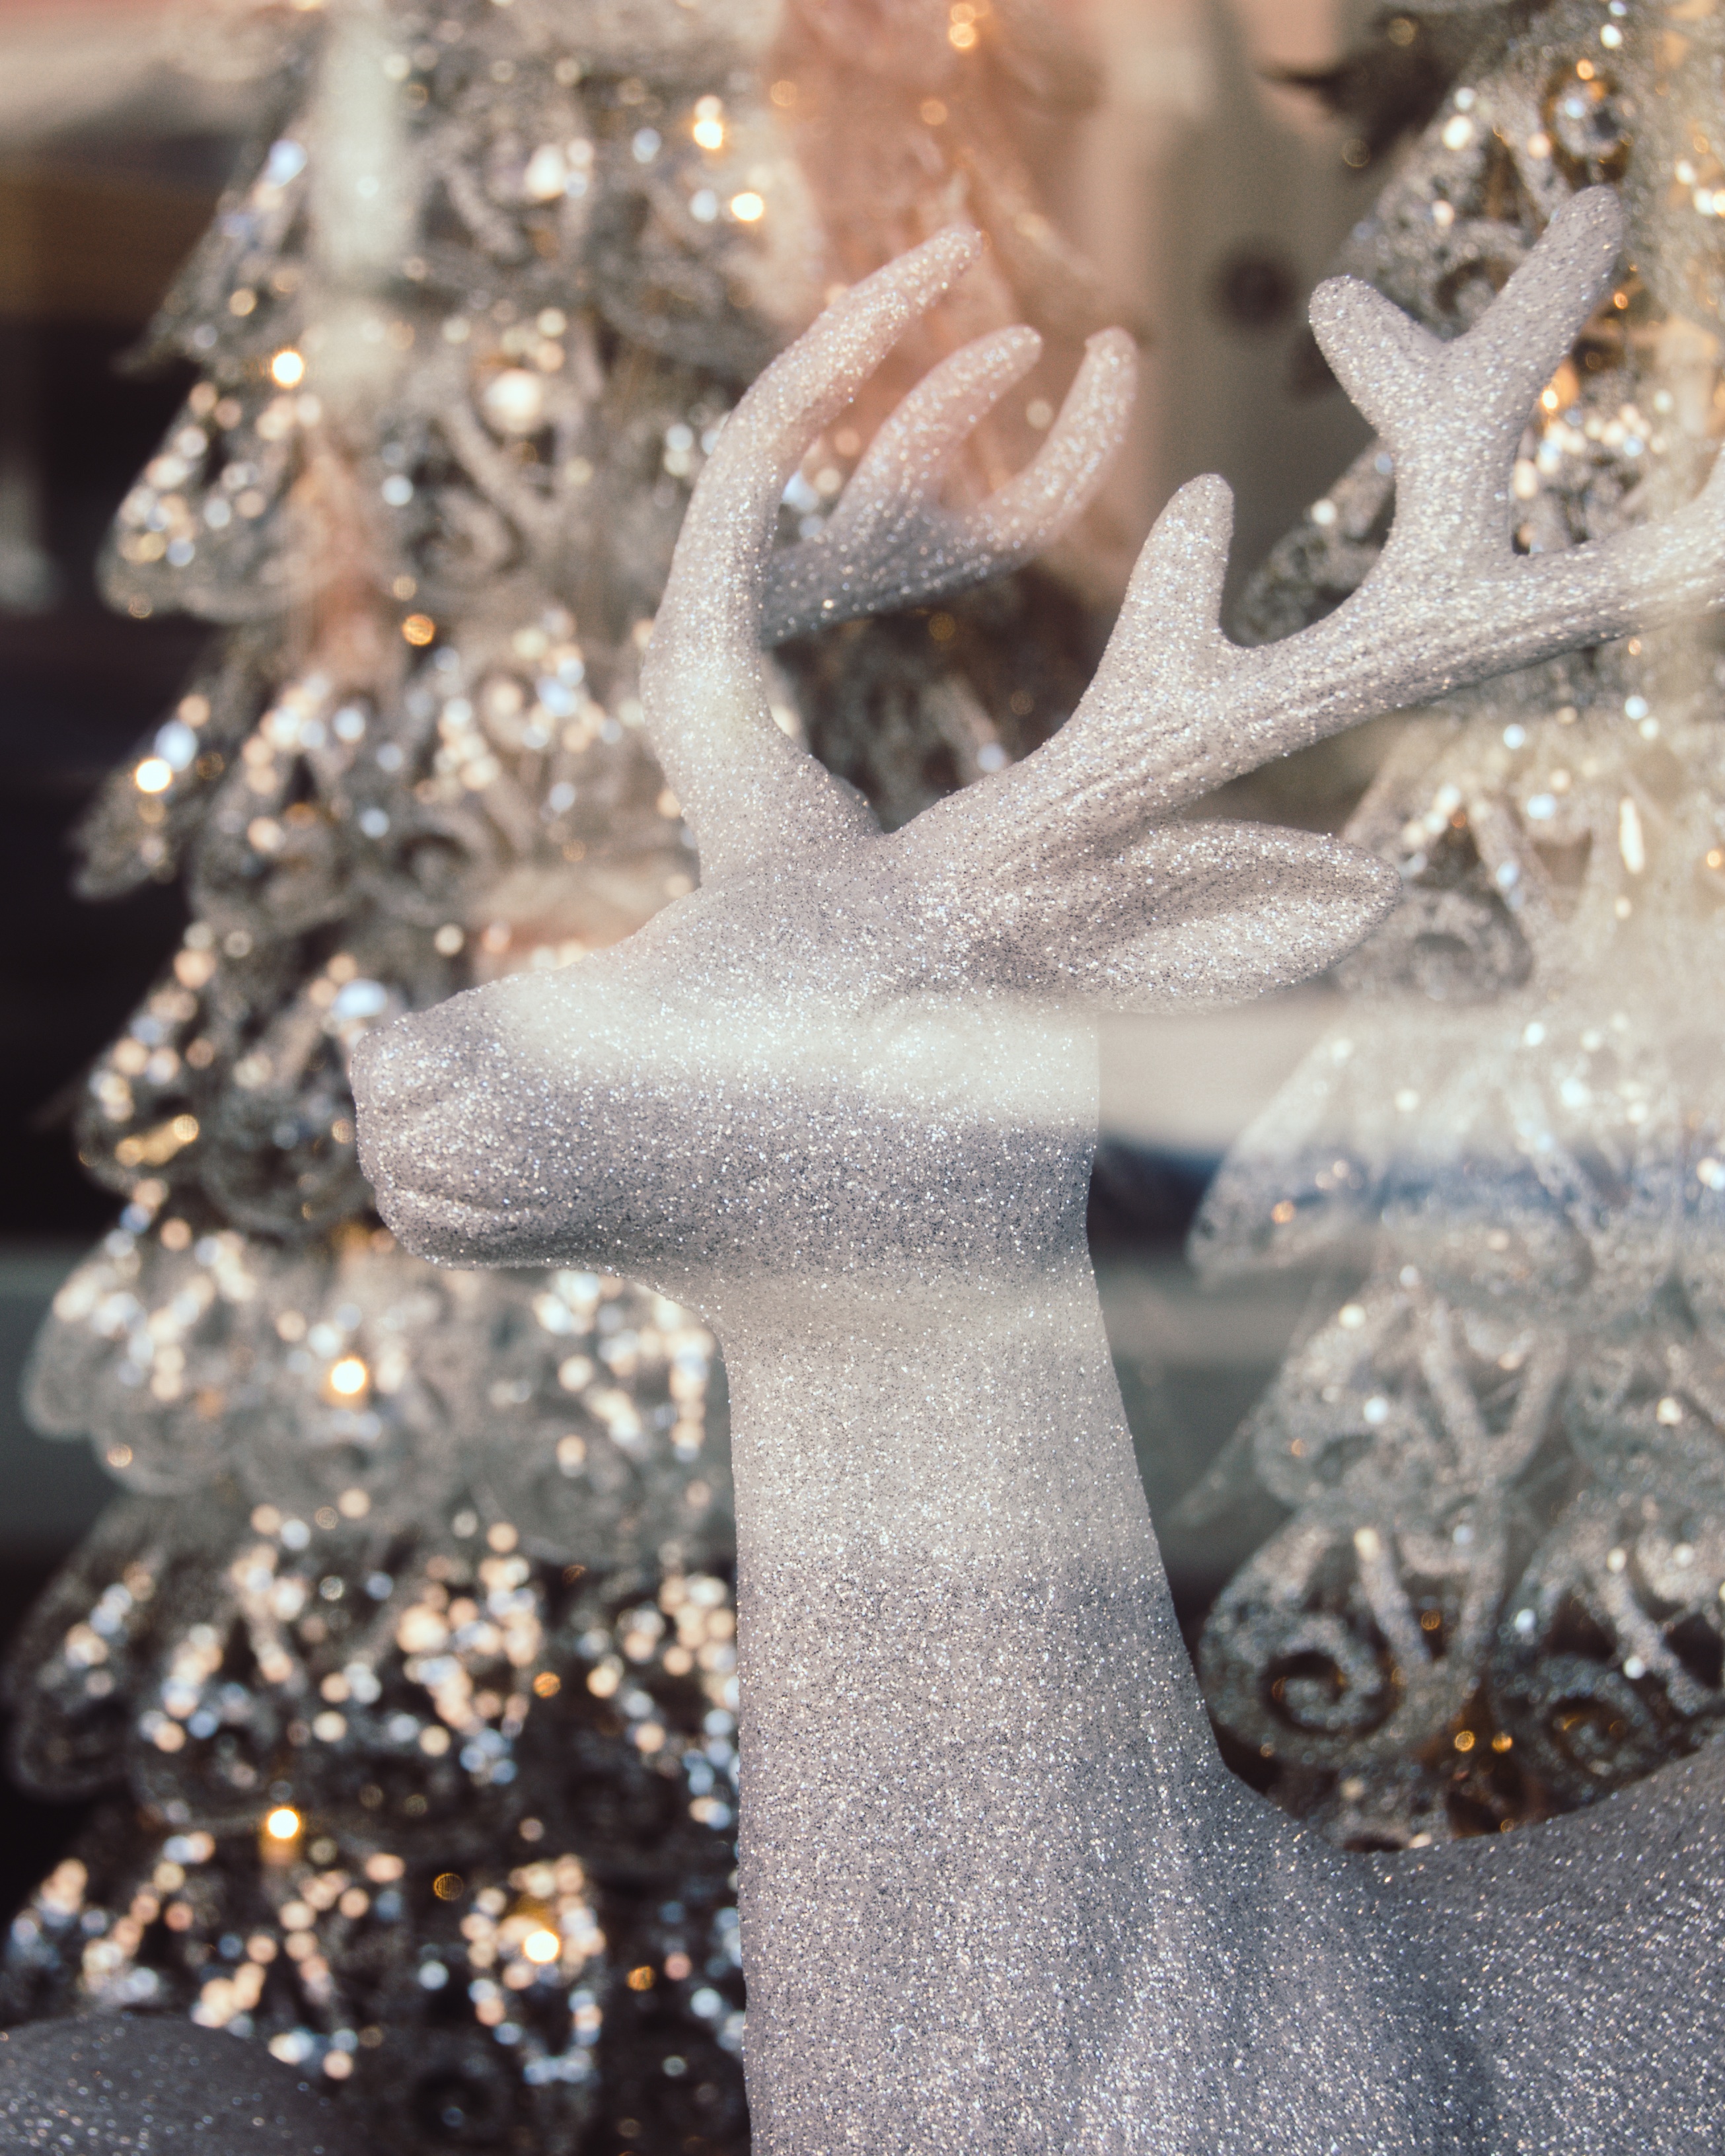
winter, flower, spring, christmas decoration, art